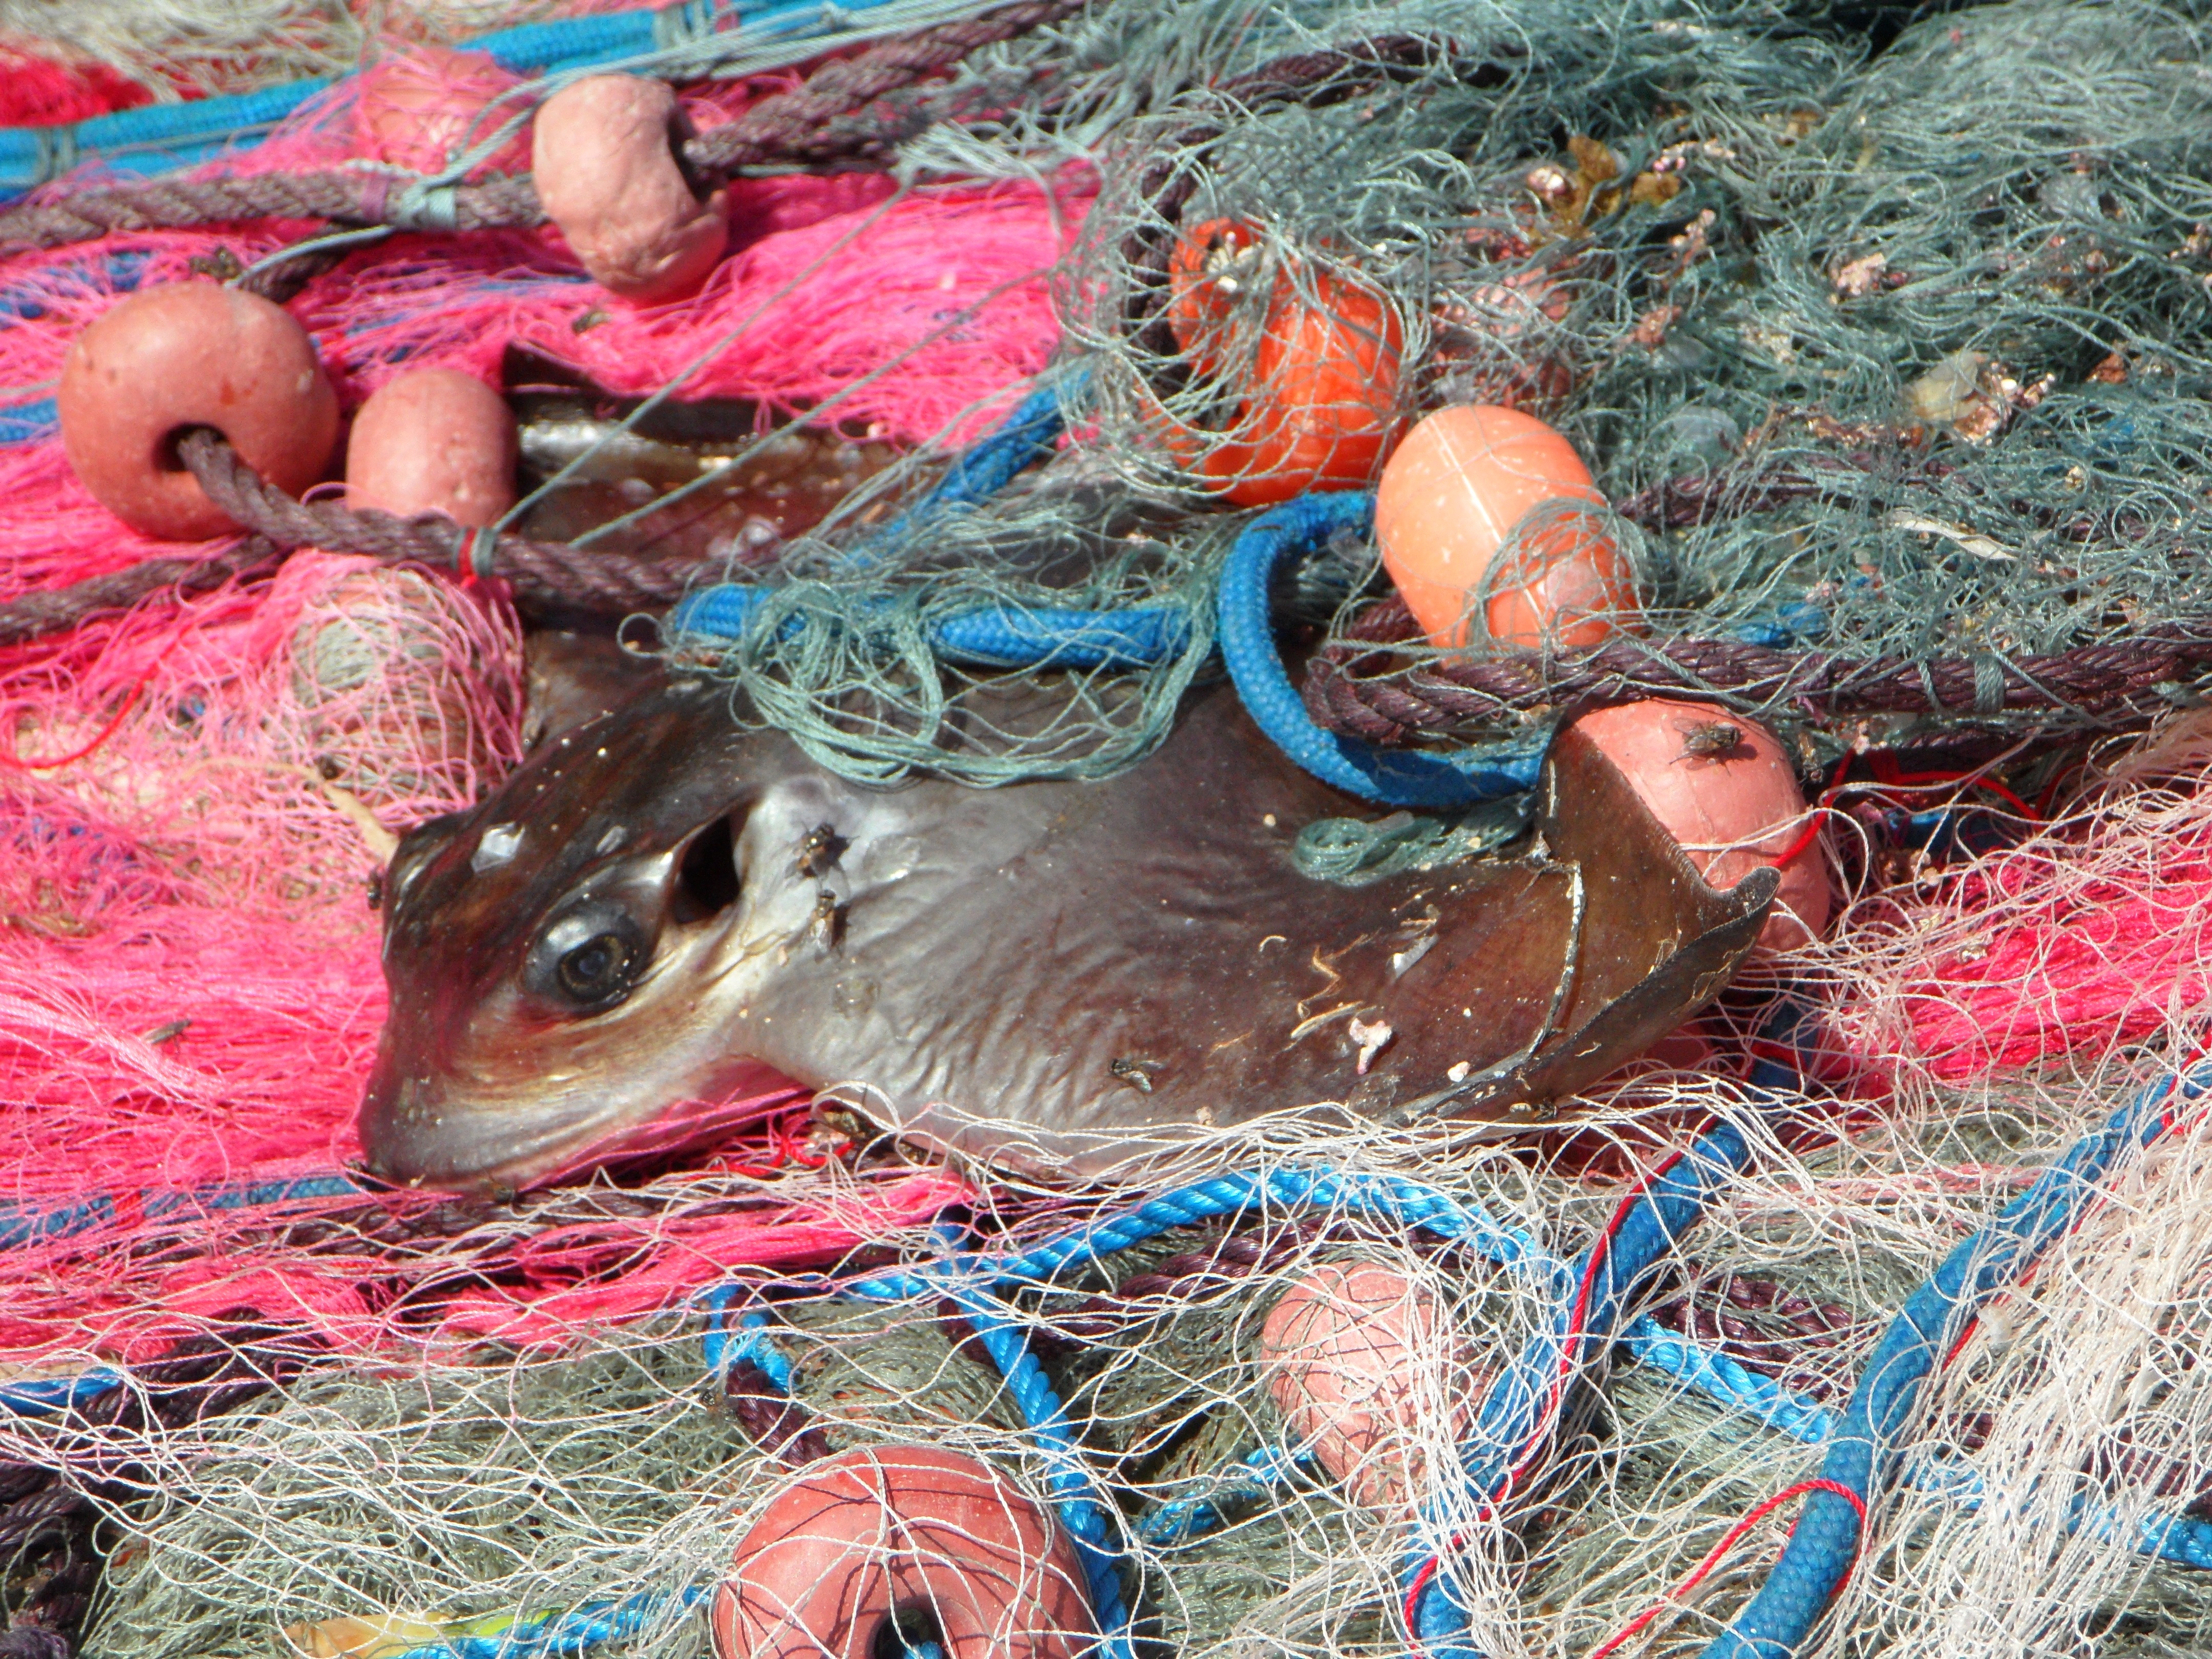
fishing, color, fish, art, caught, catch, network, fang, fishing net, fishing nets, by catch